The Description of Britain

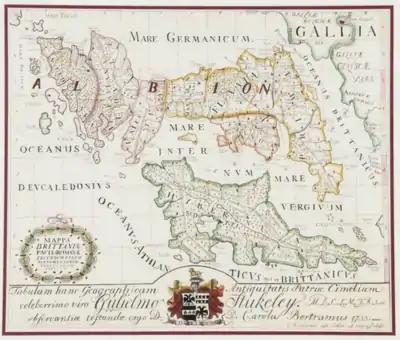
Bertram's 1755 engraved map.

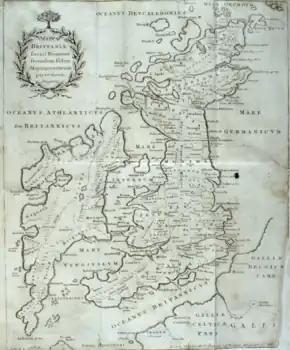
Stukeley's 1757 revision, cleaning up the text and reoriented to face north.

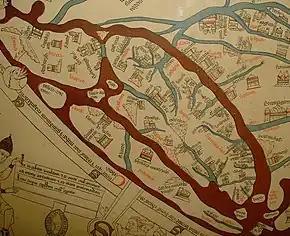
A redrawn British section of the genuine Hereford Mappa Mundi, .

Bertram's letters to Stukeley proposed that the map accompanying the text was even older than Pseudo-Richard's text. His letters state that he bought a copperplate to engrave it himself. Either this original copperplate or a freehand drawing was sent to Stukeley in late 1749 or early 1750 and formed the basis of the version reoriented and published by Stukeley in his 1757 "Account".